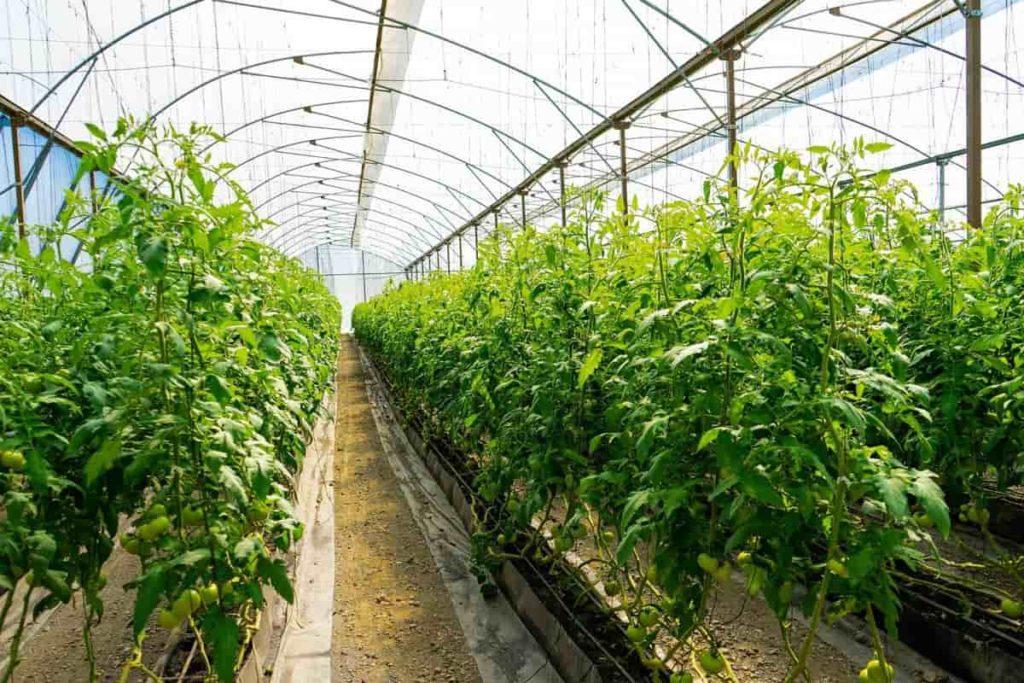
Eneo maalumu lililopandwa mazao na kuzungushiwa uzio, ili kudhibiti mwanga wa jua, wadudu na wanyama waharibifu. Mazao haya hupelekwa viwandani kwa ajili ya kuchakatwa au kusindikwa, na kuwa bidhaa inayofaa kutumika na watu.